Age of Consent (film)

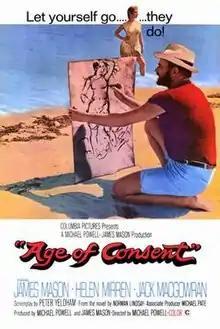
US film poster

Age of Consent is a 1969 romantic comedy-drama film directed by Michael Powell. The film stars James Mason (co-producer with Powell), Helen Mirren in her first major film role, and Jack MacGowran, and features actress Neva Carr Glyn. The screenplay by Peter Yeldham was adapted from the 1938 semi-autobiographical novel of the same name by Norman Lindsay, who died the year this film was released.